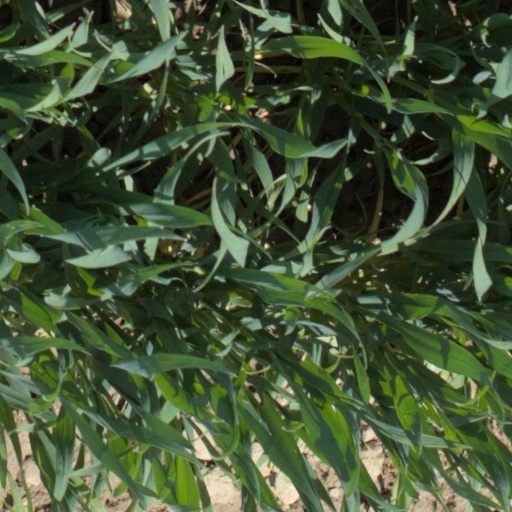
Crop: wheat